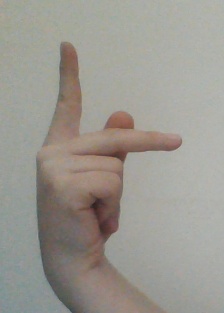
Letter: dha